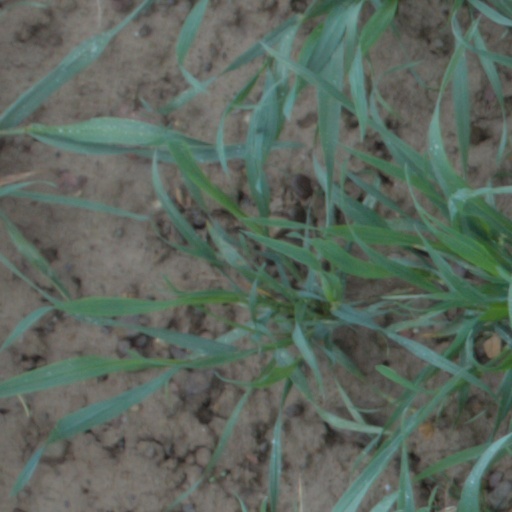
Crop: wheat